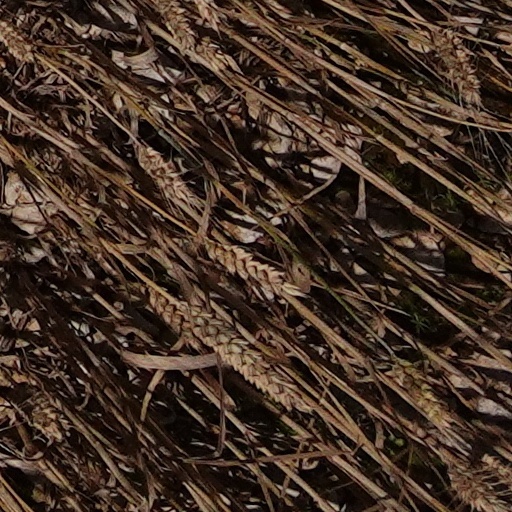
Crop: wheat